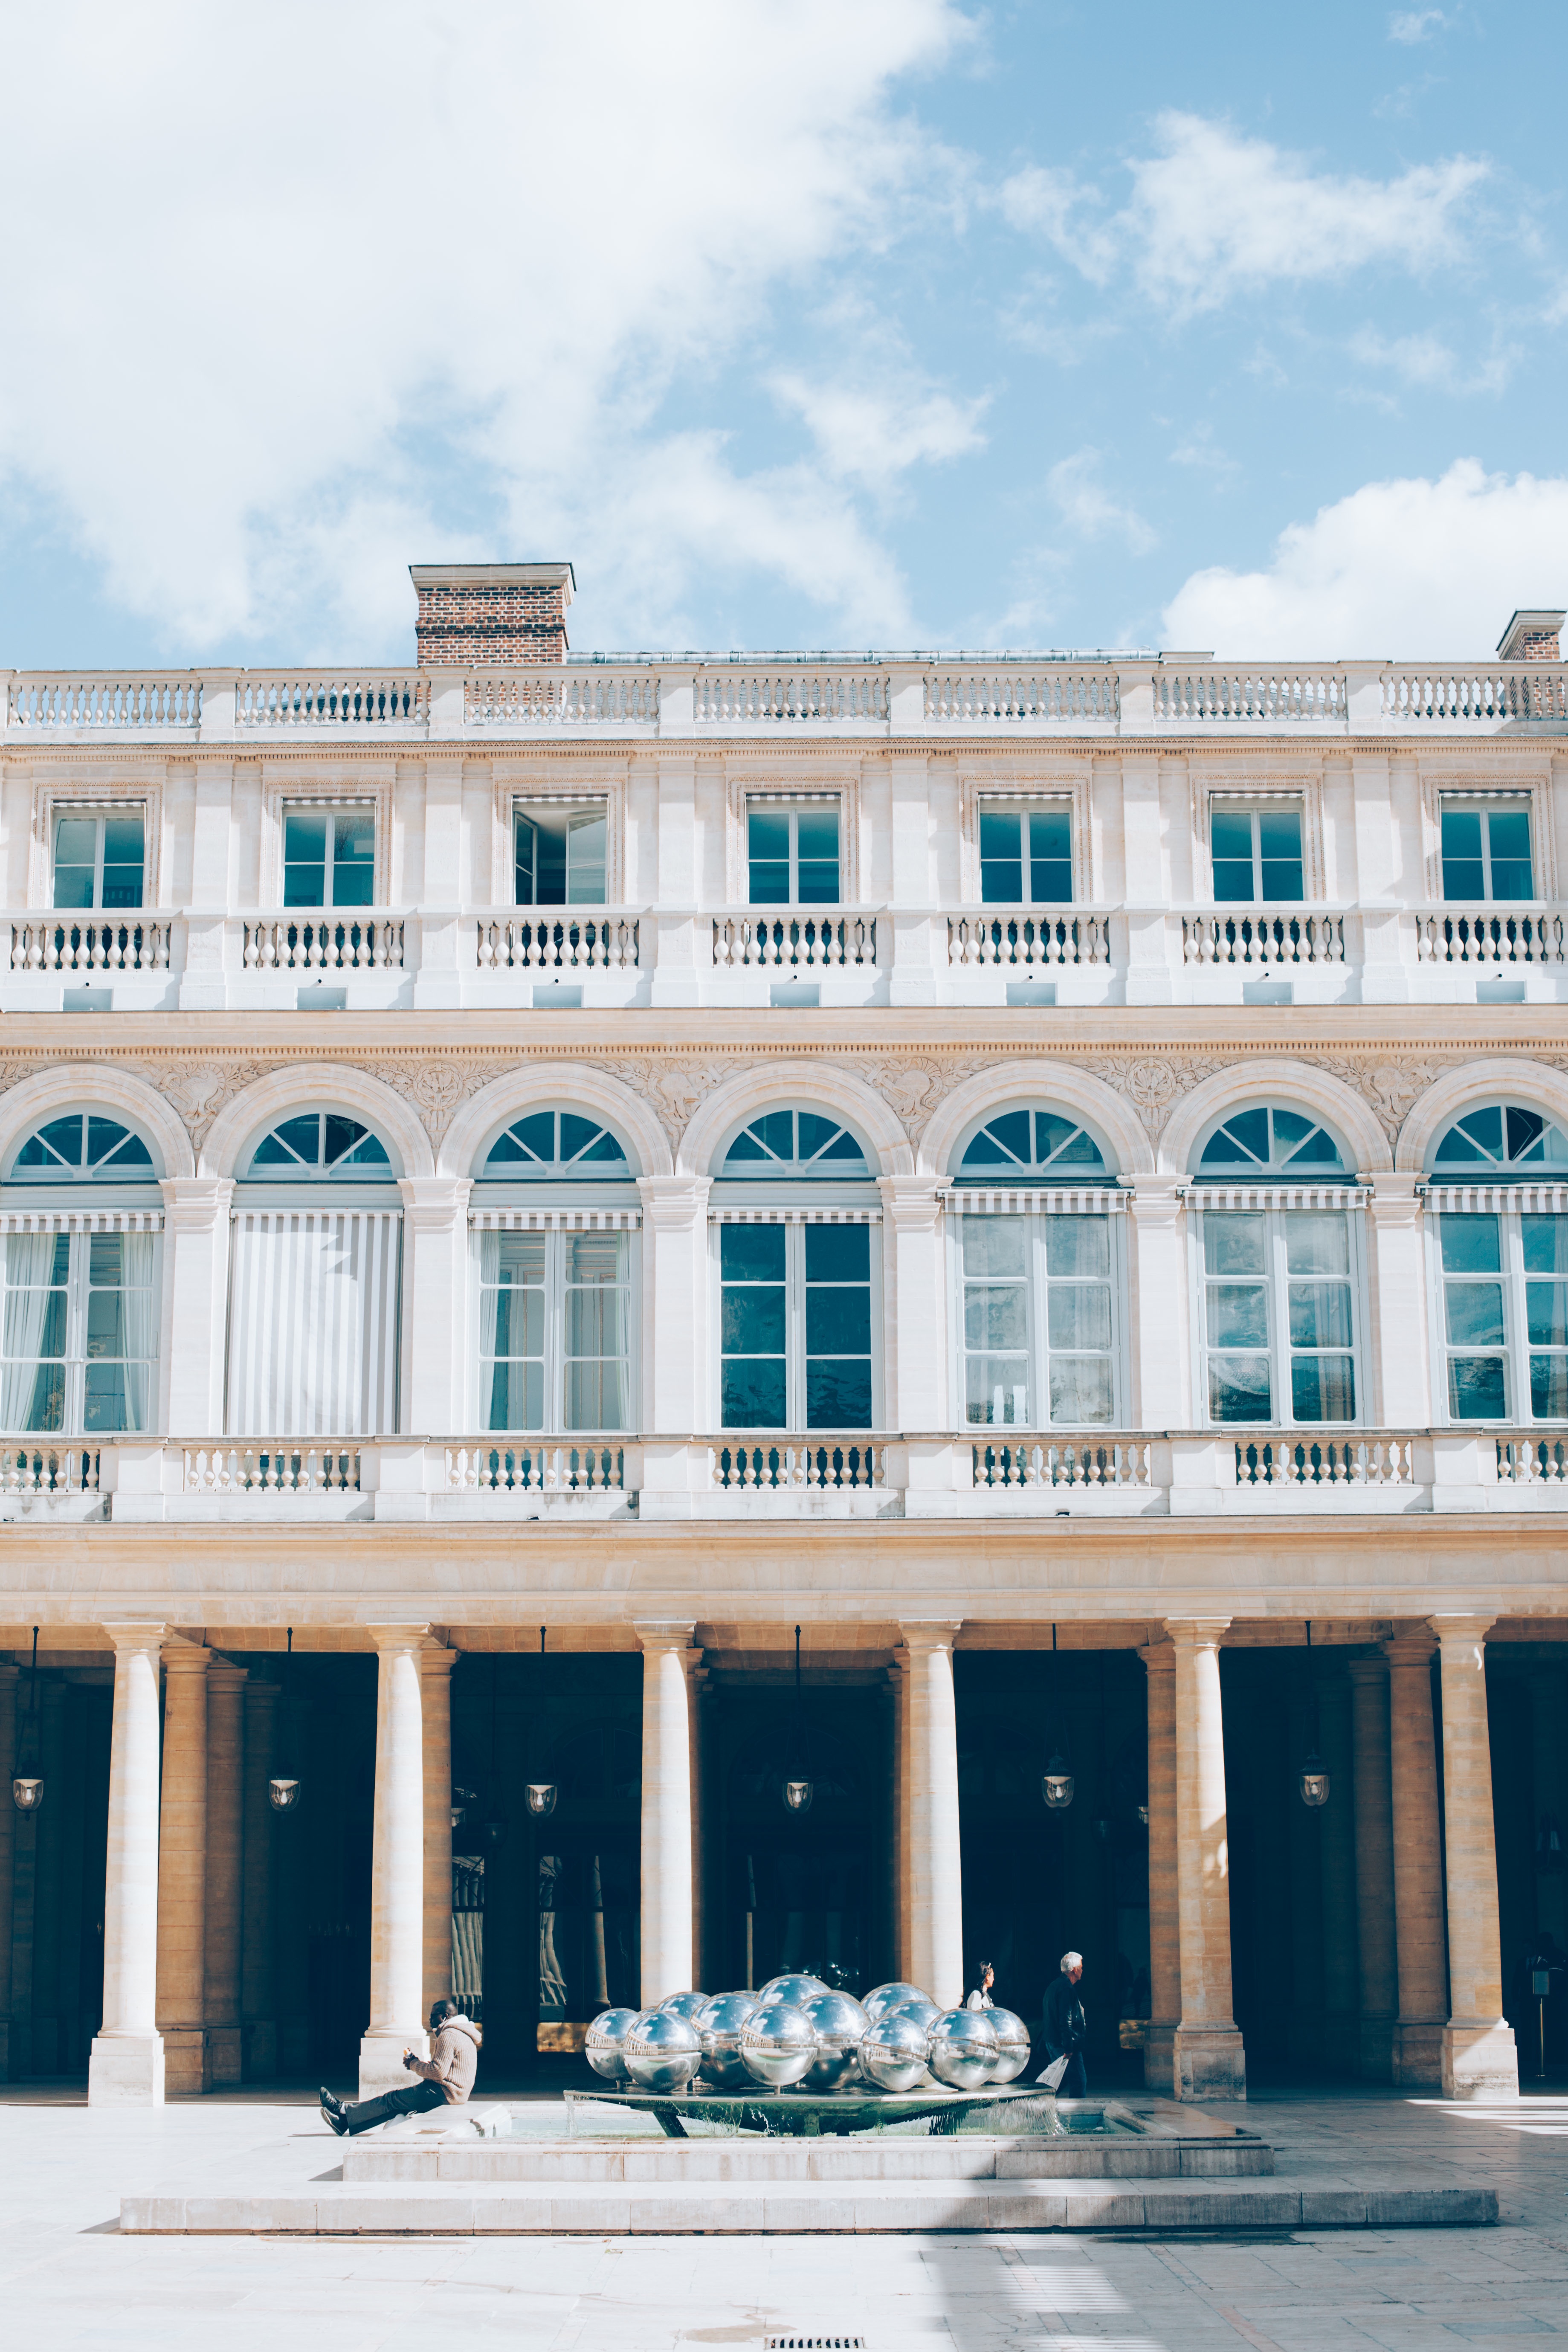
architecture, house, window, building, palace, downtown, landmark, facade, blue, estate, urban area